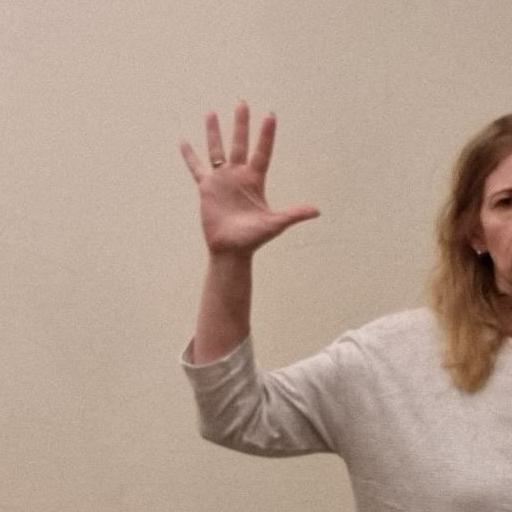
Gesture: palm